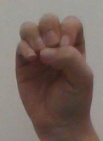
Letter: ha